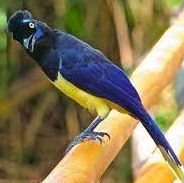
Species: PLUSH CRESTED JAY
Scientific name: CYANOCORAX CHRYSOPS
ImageNet parent category: jay